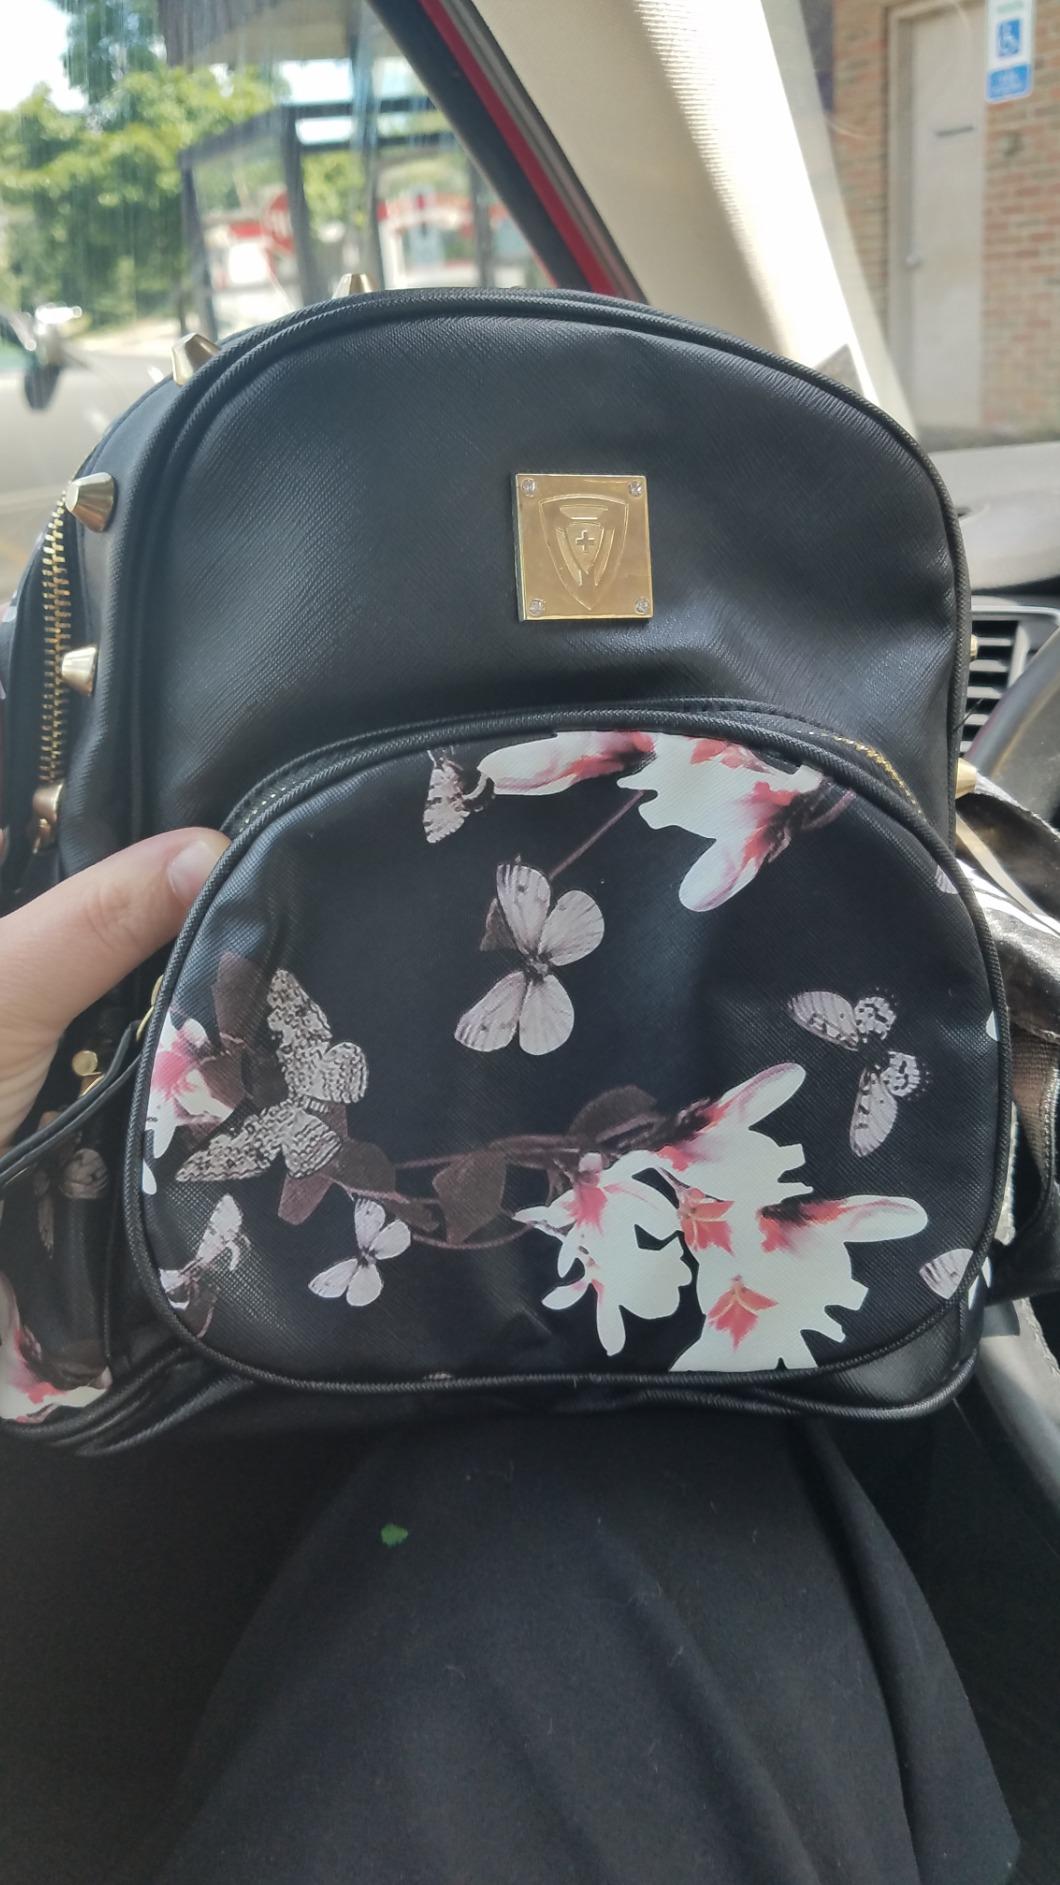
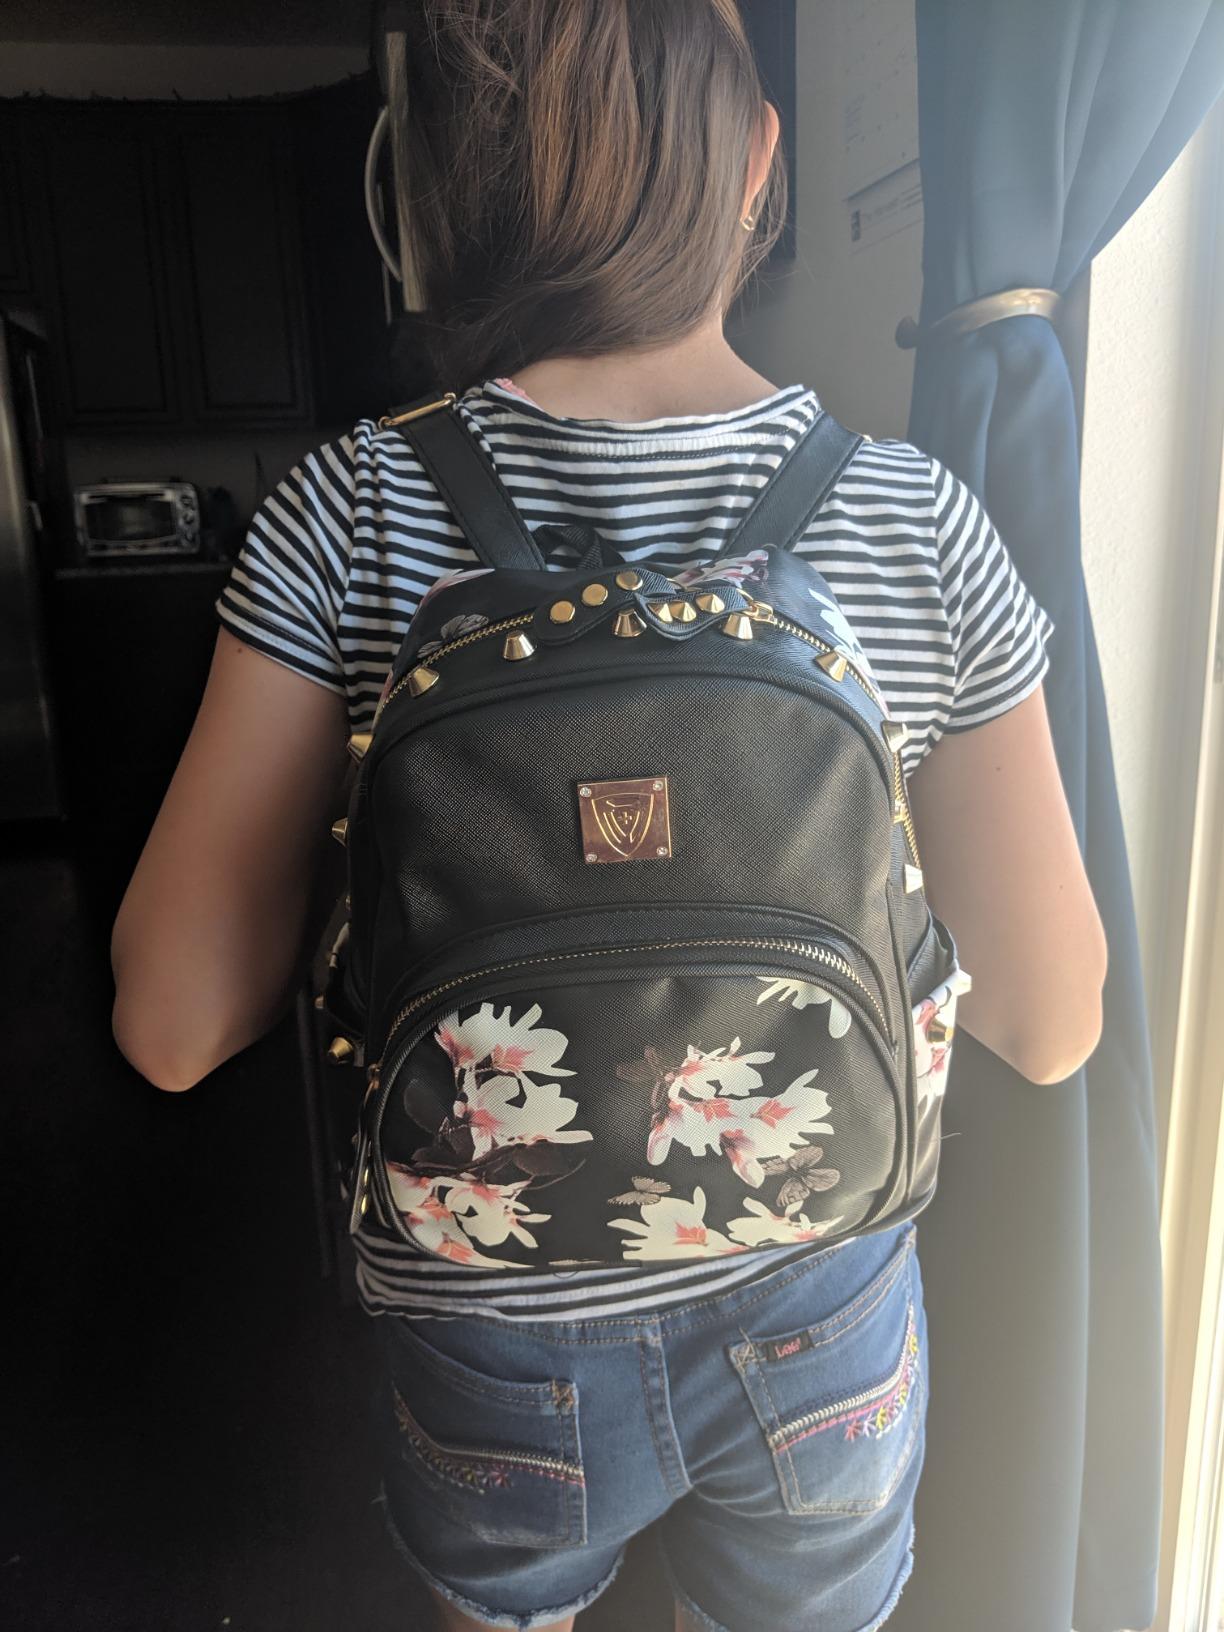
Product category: accessories_handbag
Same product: yes